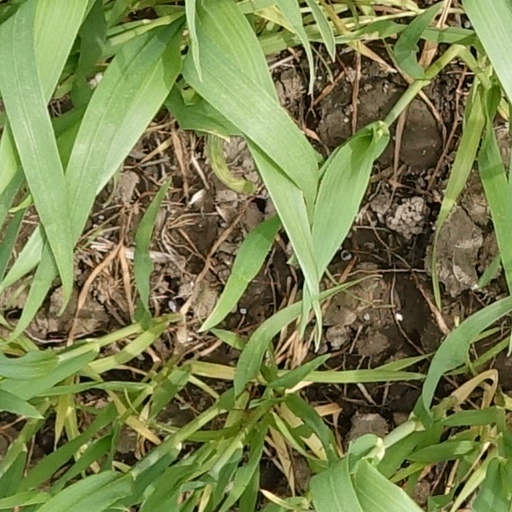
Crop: wheat